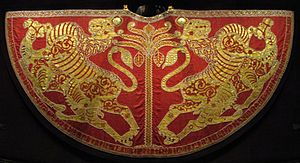
Kronregalier / Italien / Sicilien
Roger 2.s kongelige kåbe. Har blandt andet en inskription på arabisk, der tidsfæster den til 1133. Motivet er tigre, der angriber kameler. Kåben gik senere i arv til de tysk-romerske kejsere og den er bevaret i det kejserlige skatkammer (Schatzkammer) på Hofburg i Wien.
Kronregalier er værdighedstegn, insignier, som kongelige personer bruger til at demonstrere magt, enten i politisk eller militær form. Deres formål er at fastslå en persons ret til at herske over en bestemt gruppe personer eller et geografisk territorium. De vigtigste kronregalier er kroner, sceptre og rigsæbler. Kronregalier kan også omfatte flere slags juveler og andre genstande.